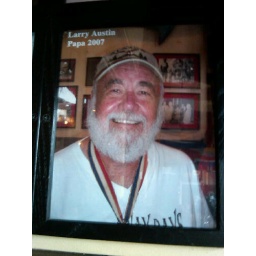
Pic on the wall at bar in key west. Ernest Hemingway contest.